Anna Müller-Lincke

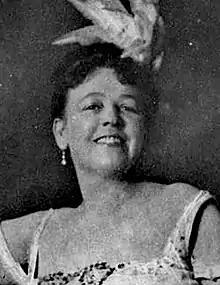
Anna Müller-Lincke in 1929.

Anna Müller-Lincke (8 April 1869 – 24 January 1935) was a German stage and film actress and soubrette.